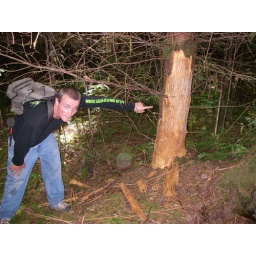
Black bear feeding sign near Alderleaf campus